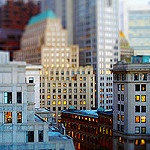
Scene: Outdoor